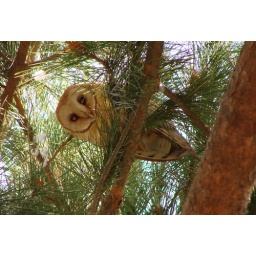
I spotted this Barn Owl in my front yard tree this afternoon.  He has such a beautiful heart shaped face.